Battle Rush: Build Up Robot Tournament

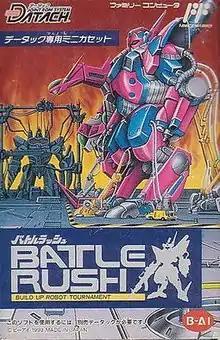
Cover art

is a Japan-exclusive video game for the Datach Joint ROM System add-on for the Family Computer. The game was one of six that required Bandai's system in order to operate.